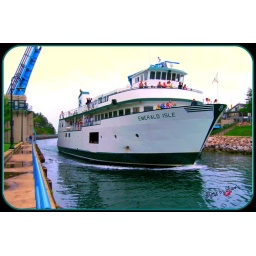
A shot of the Beaver Islander boat coming through the draw bridge in Charlevoix.